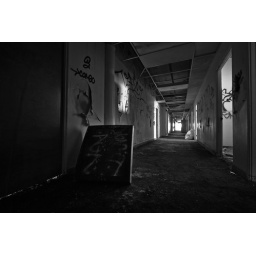
a random TV in the hallway of an abandoned building